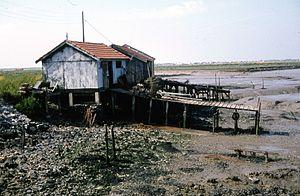
Trois cabanes d'ostréiculteur avec pontons sur pilotis dans le bassin ostréicole de Marennes-Oléron (Charente Maritime, France). Juillet 1999.
Cet article présente les faits historiques notables de la ville de Marennes, ville du Sud-Ouest de la France, située dans le département de la Charente-Maritime et surnommée la « capitale de l'huître ».
L’ostréiculture est l'élevage des huîtres.
Le bassin de Marennes-Oléron est une région naturelle de la Charente-Maritime et une aire de production ostréicole de plus de 30 km² dans le sud-ouest de la France, entre les estuaires de la Charente et de la Gironde et sur une partie de l'île d'Oléron.